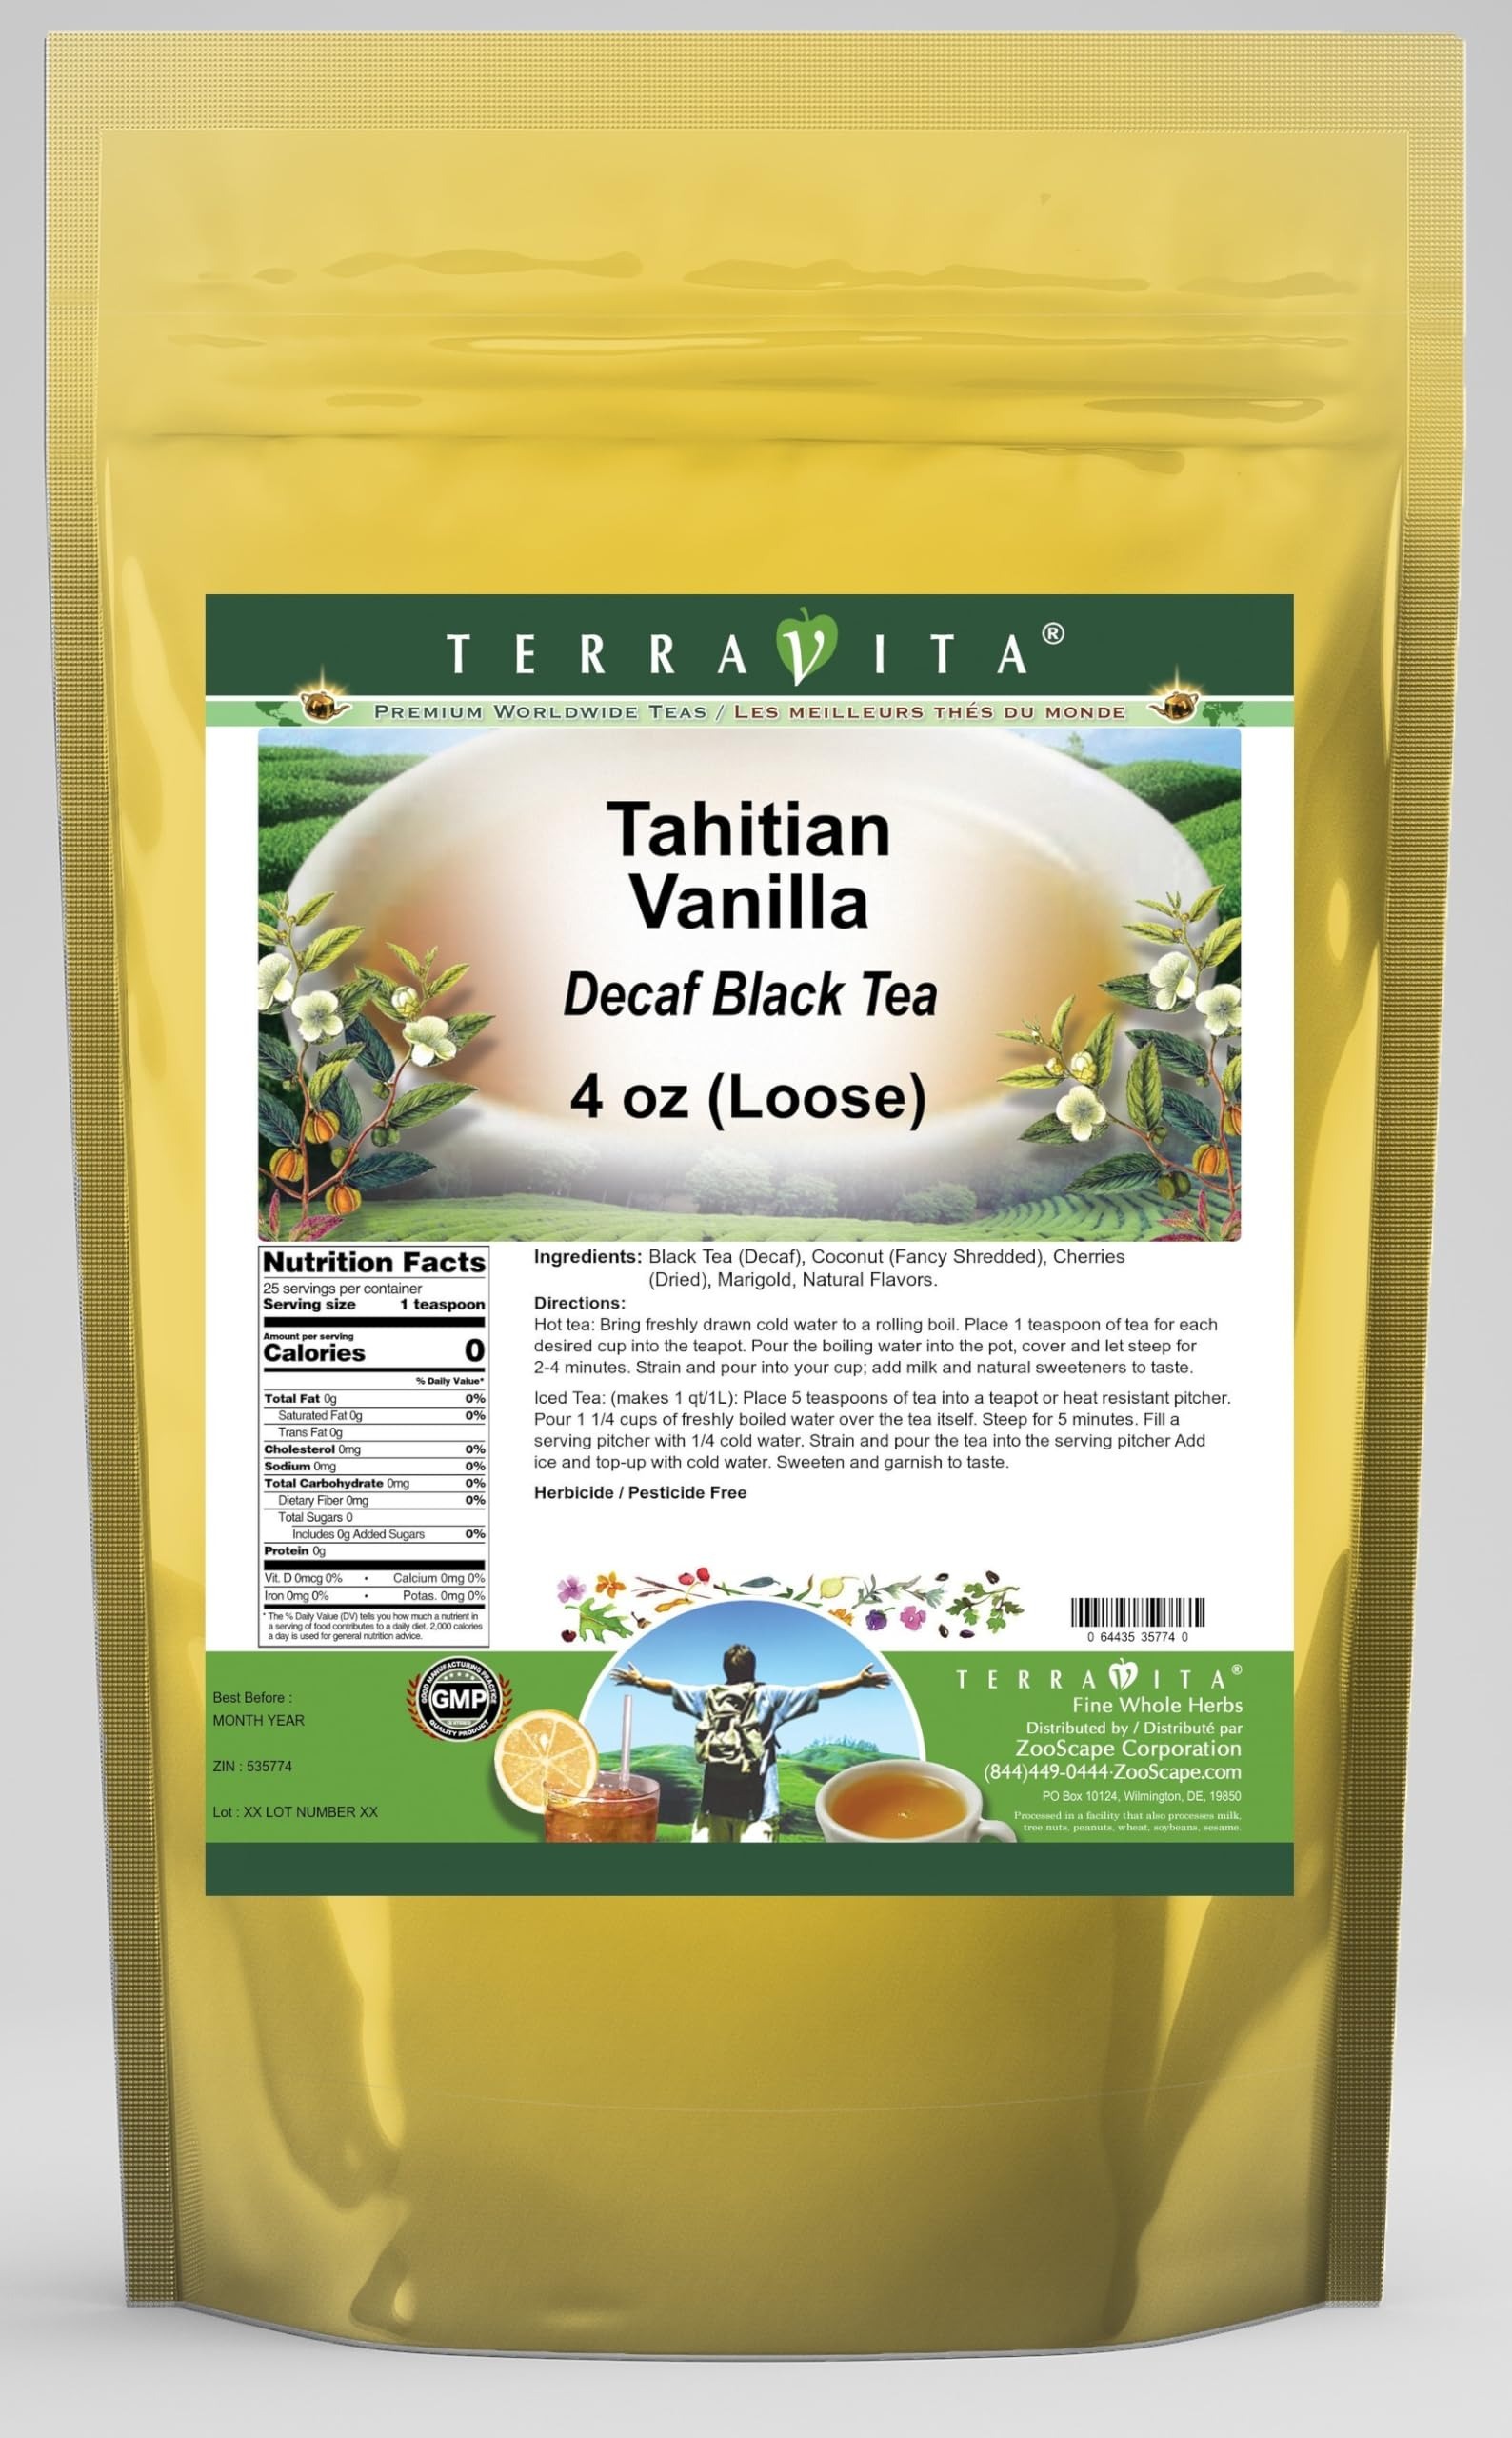
Item Name: Tahitian Vanilla Decaf Black Tea (Loose) (4 oz, ZIN: 535774) - 2 Pack
Bullet Point 1: Our Tahitian Vanilla Decaf Black Tea is a wonderful flavored decaffeinated Black tea with Coconut, Cherries and Marigold. You will enjoy the simple and elegant Tahitian Vanilla taste! - Ingredients: Decaf Black tea, Coconut, Cherries, Marigold and Natural Tahitian Vanilla Flavor.
Bullet Point 2: No fillers.
Bullet Point 3: Manufacturer: TerraVita
Bullet Point 4: Size: 4 oz
Bullet Point 5: Loose Leaf Black Tea - Packed in a convenient upright pouch!
Product Description: Our Tahitian Vanilla Decaf Black Tea is a wonderful flavored decaffeinated Black tea with Coconut, Cherries and Marigold. You will enjoy the simple and elegant Tahitian Vanilla taste! - Ingredients: Decaf Black tea, Coconut, Cherries, Marigold and Natural Tahitian Vanilla Flavor. - Hot tea brewing method: Bring freshly drawn cold water to a rolling boil. Place 1 teaspoon of tea for each desired cup into the teapot. Pour the boiling water into the pot, cover and let steep for 2-4 minutes. Strain and pour into your cup; add milk and natural sweeteners to taste. - Iced tea brewing method: (to make 1 liter/quart): Place 5 teaspoons of tea into a teapot or heat resistant pitcher. Pour 1 1/4 cups of freshly boiled water over the tea itself. Steep for 5 minutes. Fill a serving pitcher with 1/4 cold water. Strain and pour the tea into the serving pitcher Add ice and top-up with cold water. Sweeten and garnish to taste. - TerraVita is an exclusive line of premium-quality, natural source products that use only the finest, purest and most potent ingredients found around the world. TerraVita is hallmarked by the highest possible standards of purity, potency, stability and freshness. All of our products are prepared with the highest elements of quality control, from raw materials through the entire manufacturing process, up to and including the moment that the bottles or bags are sealed for freshness and shipped out to you. Our highest possible standards are certified by independent laboratories and backed by our personal guarantee. - TerraVita exists to meet and ensure your family's health and wellness without the harmful effects of chemicals and health products. We strive to make all of our products affordable and reliable and are constantly searching the market to maintain our af
Value: 8.0
Unit: Ounce

Price: 52.61